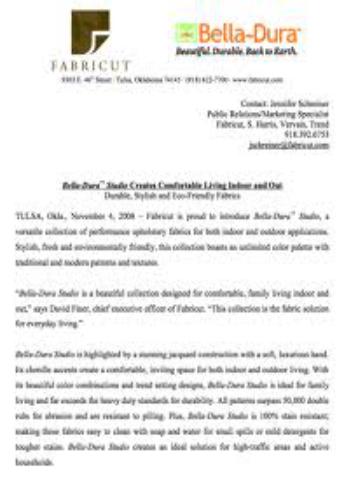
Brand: Fabricut
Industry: Necessities